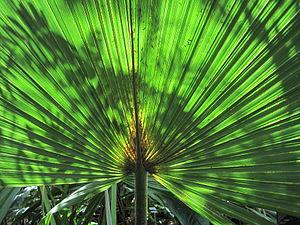
Palmette naine
Le Sabal minor Pers. est un petit palmier qui pousse principalement dans le Sud des États-Unis. Il appartient au genre Sabal. Il est réputé pour son excellente résistance au froid.
La feuille de palmier, appelée palme, en botanique, se présente sous différentes formes, selon le palmier auquel elle appartient.. Sur le palmier, la croissance se fait en général par un unique bourgeon terminal, qui ne se divise pas, l’axe principal ne se ramifie donc pas, d’où l’absence de branches et un stipe qui ne se subdivise que dans de très rares cas.